KAAI

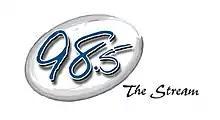
KVTT/KJSA logo (2009)

In October 2009, the station changed its call sign to KVTT on the 1st then to KJSA on the 14th. The changes were made after its sister station in Dallas, Texas, which formerly held the KVTT calls, vacated its FM frequency following a sale to a public broadcaster, which now operates that station as KKXT. The KVTT call sign now resides on a daytime-only AM station in Mineral Wells, Texas, formerly licensed as KJSA, which was operated by Covenant Educational Media from October 2009 until July 2010, when Covenant ceased operations; that station is now broadcasting a full service Asian format programmed by that station's current owners, Texoma Broadcasting.